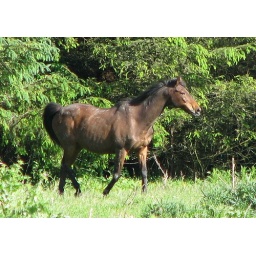
horse that came running by with wild eyes - this horse was in the pasture that the male elk were hanging out in